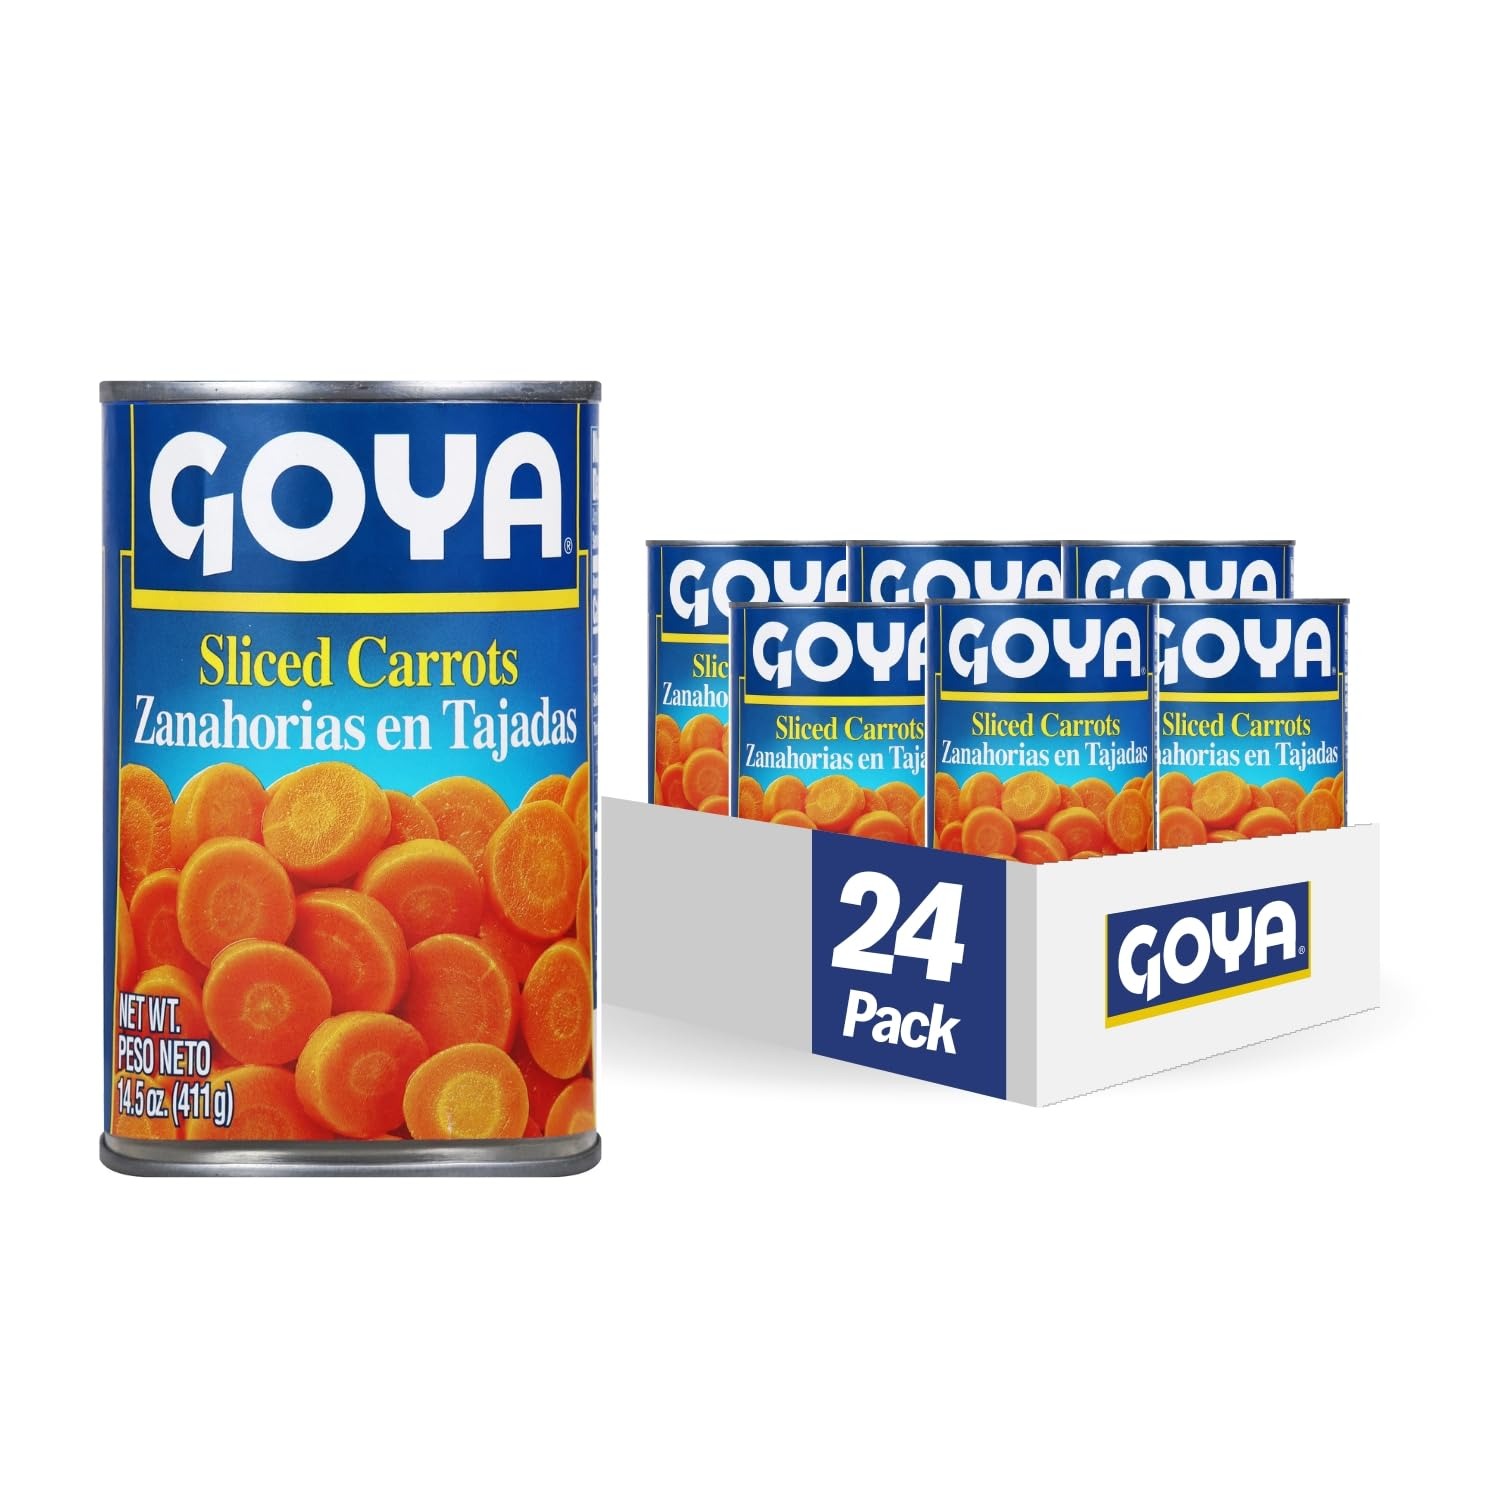
Item Name: Goya Foods Sliced Carrots, 14.5-Ounce (Pack of 24)
Bullet Point 1: AUTHENTIC GOYA | Full flavor, orange-colored buttery carrots are easily brought to your very own kitchen table with Goya Sliced Carrots, uniform in size, shape and flavor.
Bullet Point 2: CONVENIENT & VERSATILE | Fresh and delightful, Goya Sliced Carrots are ready for you to eat straight from the can or use for all of your favorite homemade recipes!
Bullet Point 3: NUTRITIONAL QUALITIES | Fat Free, Saturated Fat Free, Trans Fat Free, Cholesterol Free, Low Sodium
Bullet Point 4: PREMIUM QUALITY | If it's Goya... it has to be good! | ¡Si es Goya... tiene que ser bueno!
Bullet Point 5: PACK OF 24: 14.5 OZ CANS | Single unit boxes and multipacks of Goya's extensive line of Pickled Products available on Amazon, Amazon Fresh and Prime Pantry
Value: 348.0
Unit: ounce

Price: 1.74